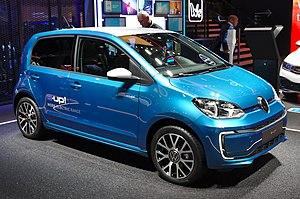
Le salon de l'automobile de Francfort est le plus grand salon automobile au monde jusqu'en 2019. Il est organisé par le Verband der Automobilindustrie, l'union de l'industrie automobile allemande, et planifié par l'Organisation internationale des constructeurs automobiles de 1951 à 2019, tous les deux ans à Francfort-sur-le-Main en Allemagne, en alternance avec le Mondial de l'automobile de Paris. L'édition 2019 est la dernière de ce salon à se dérouler à Francfort, le salon étant déplacé à Munich à partir de 2021.